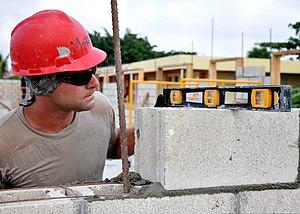
Un niveau à bulle est un élément d'un instrument de mesure conçu pour indiquer si une surface correspond à l'angle de référence. Par exemple l'horizontale, la verticale et 45° sont généralement proposés sur la règle du maçon.